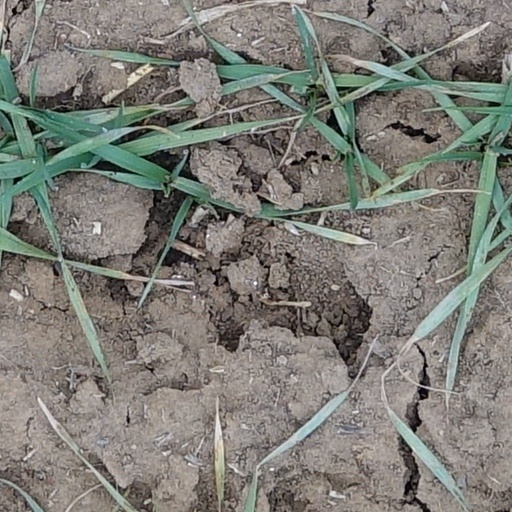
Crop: wheat